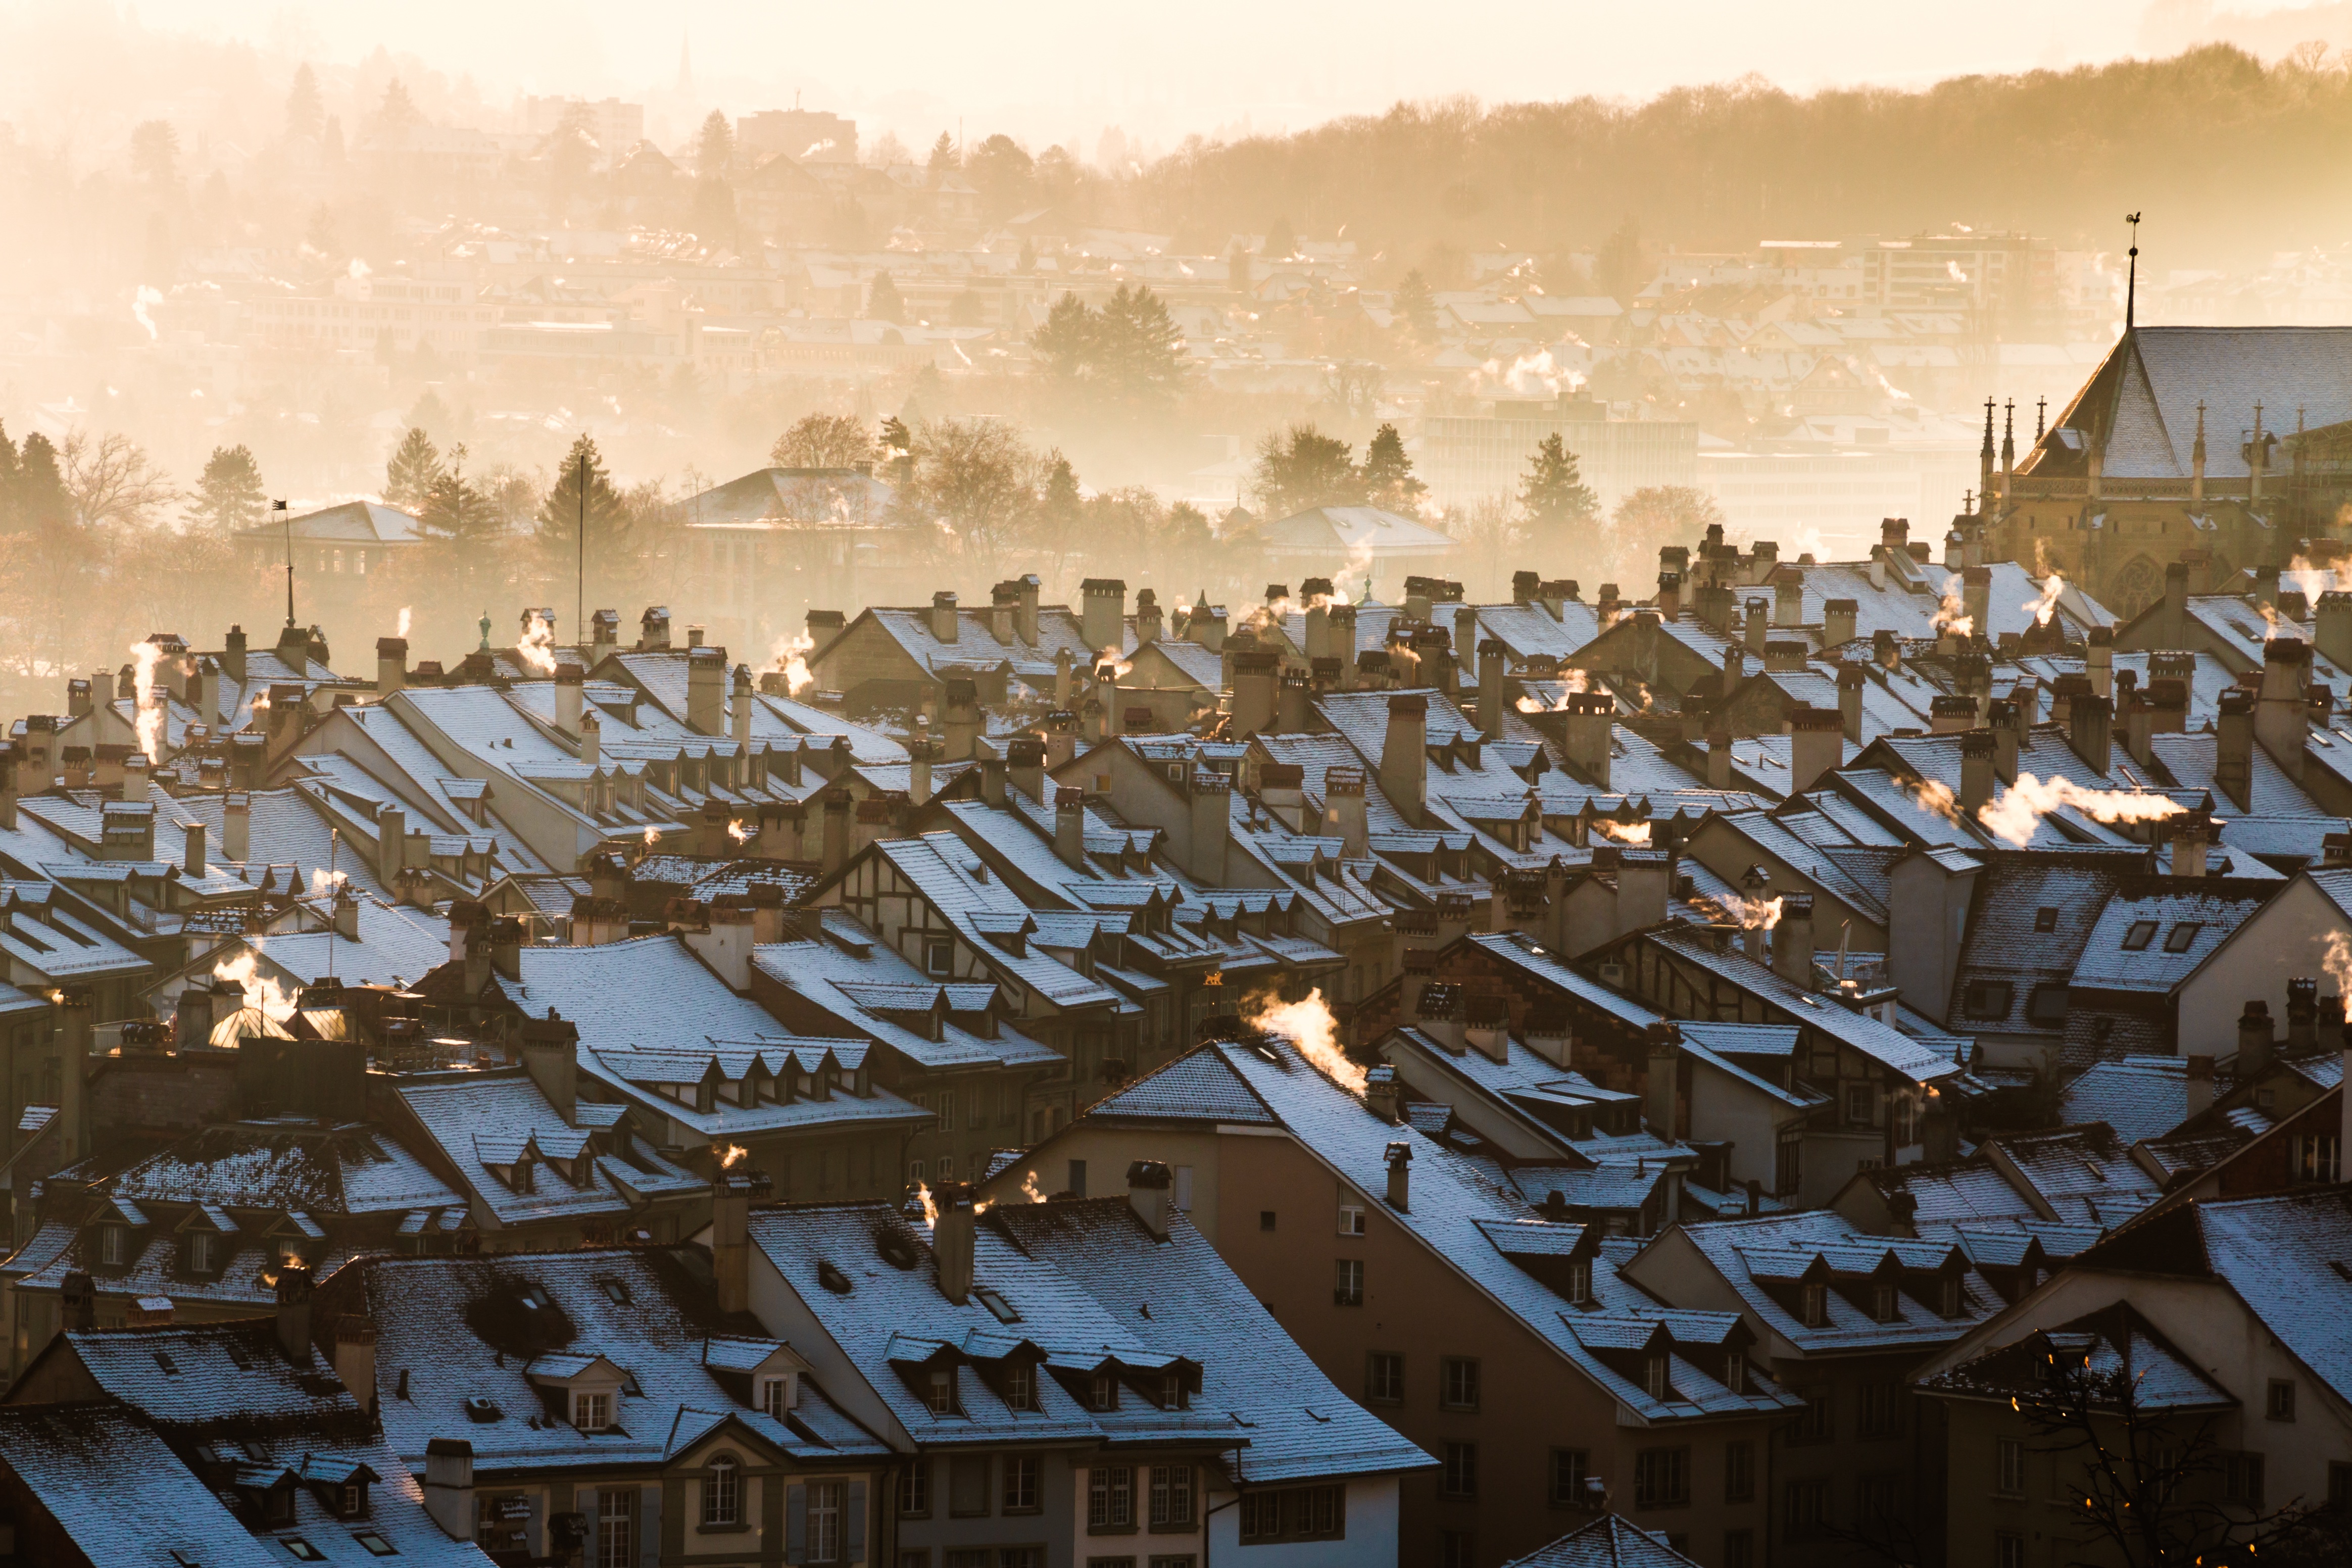
tree, snow, winter, light, cloud, architecture, sky, fog, sunset, bridge, skyline, house, sunlight, morning, town, frost, building, city, atmosphere, cityscape, panorama, downtown, suburb, evening, chimney, bern, old town, capital, switzerland, wintry, metropolis, freezing, rose garden, munster, bundeshaus, urban area, aare, residential area, stock photography